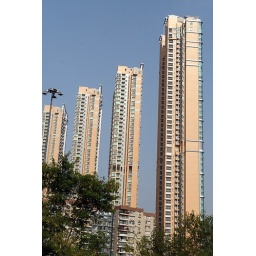
residence tower beside highway